Nobel Prize Museum

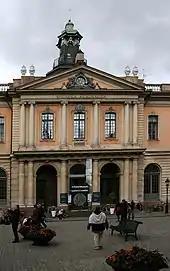
Nobel Museum in Stockholm

The Nobel Museum opened in the spring of 2001 for the 100th anniversary of the Nobel Prize. Its name was changed to Nobel Prize Museum in 2019, in conjunction with Erika Lanner becoming the museum's new director.